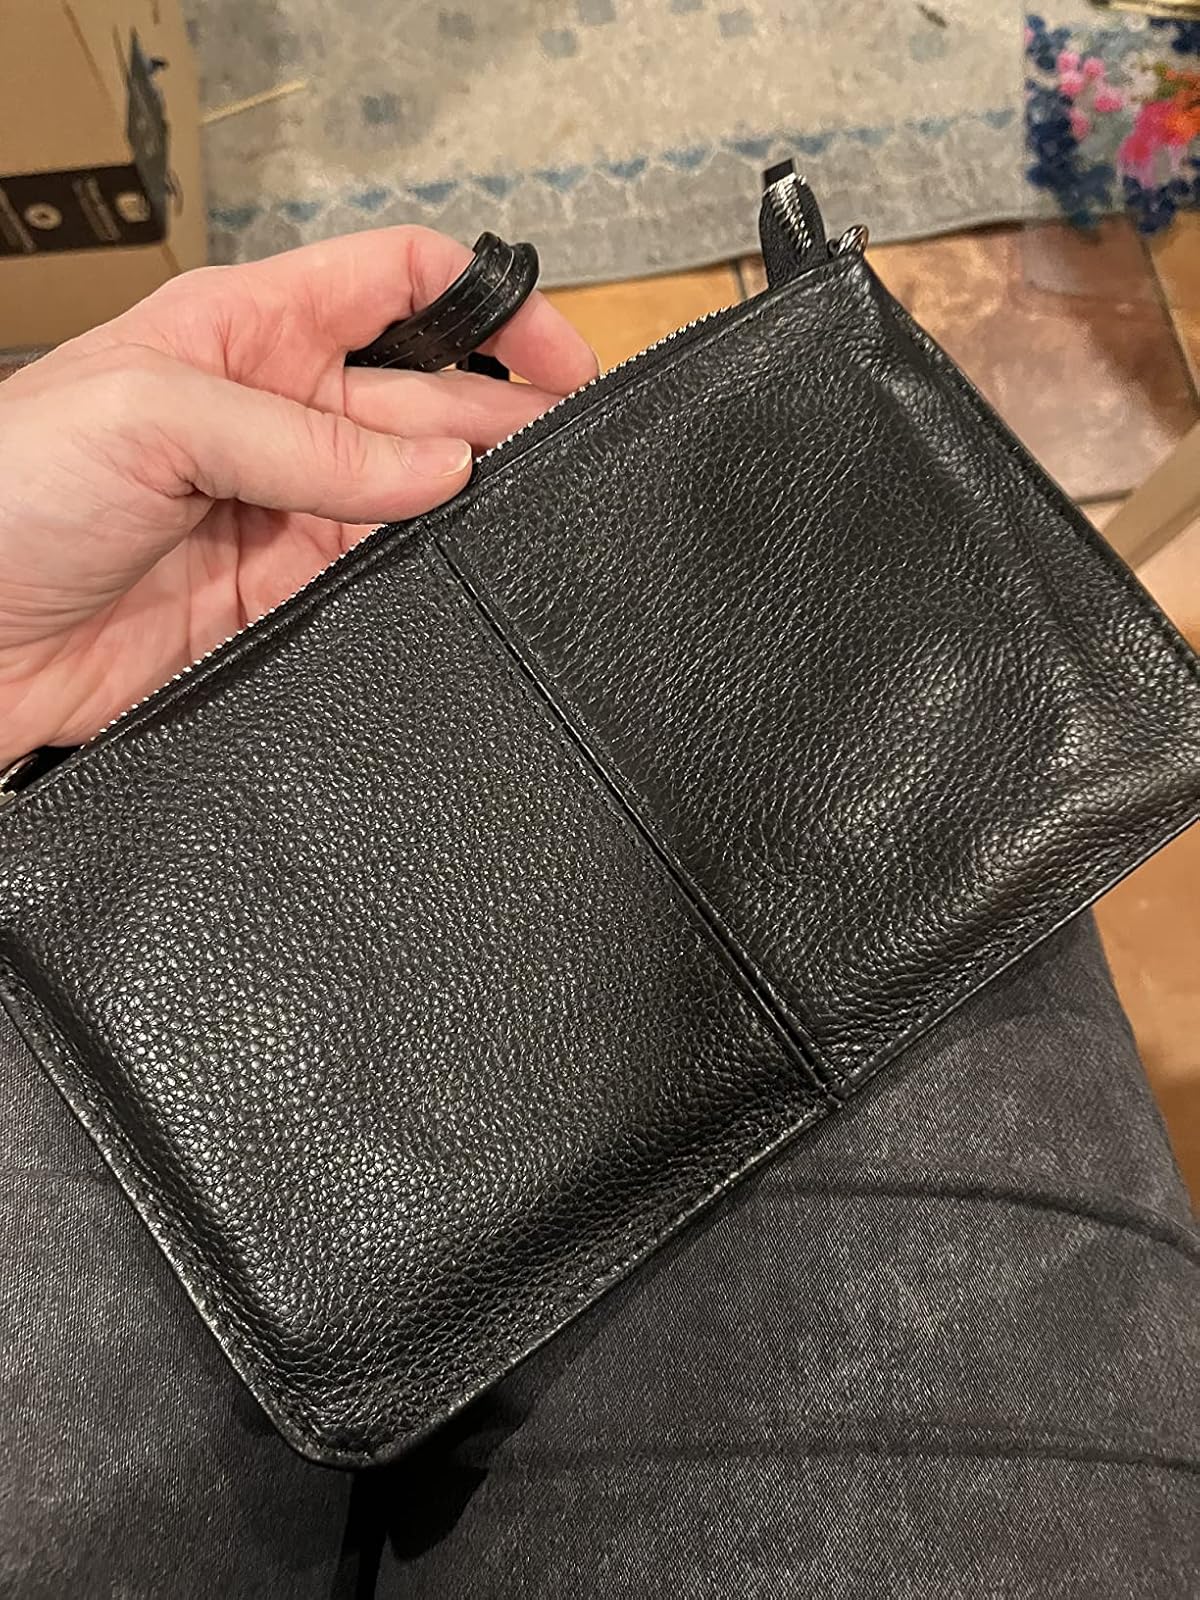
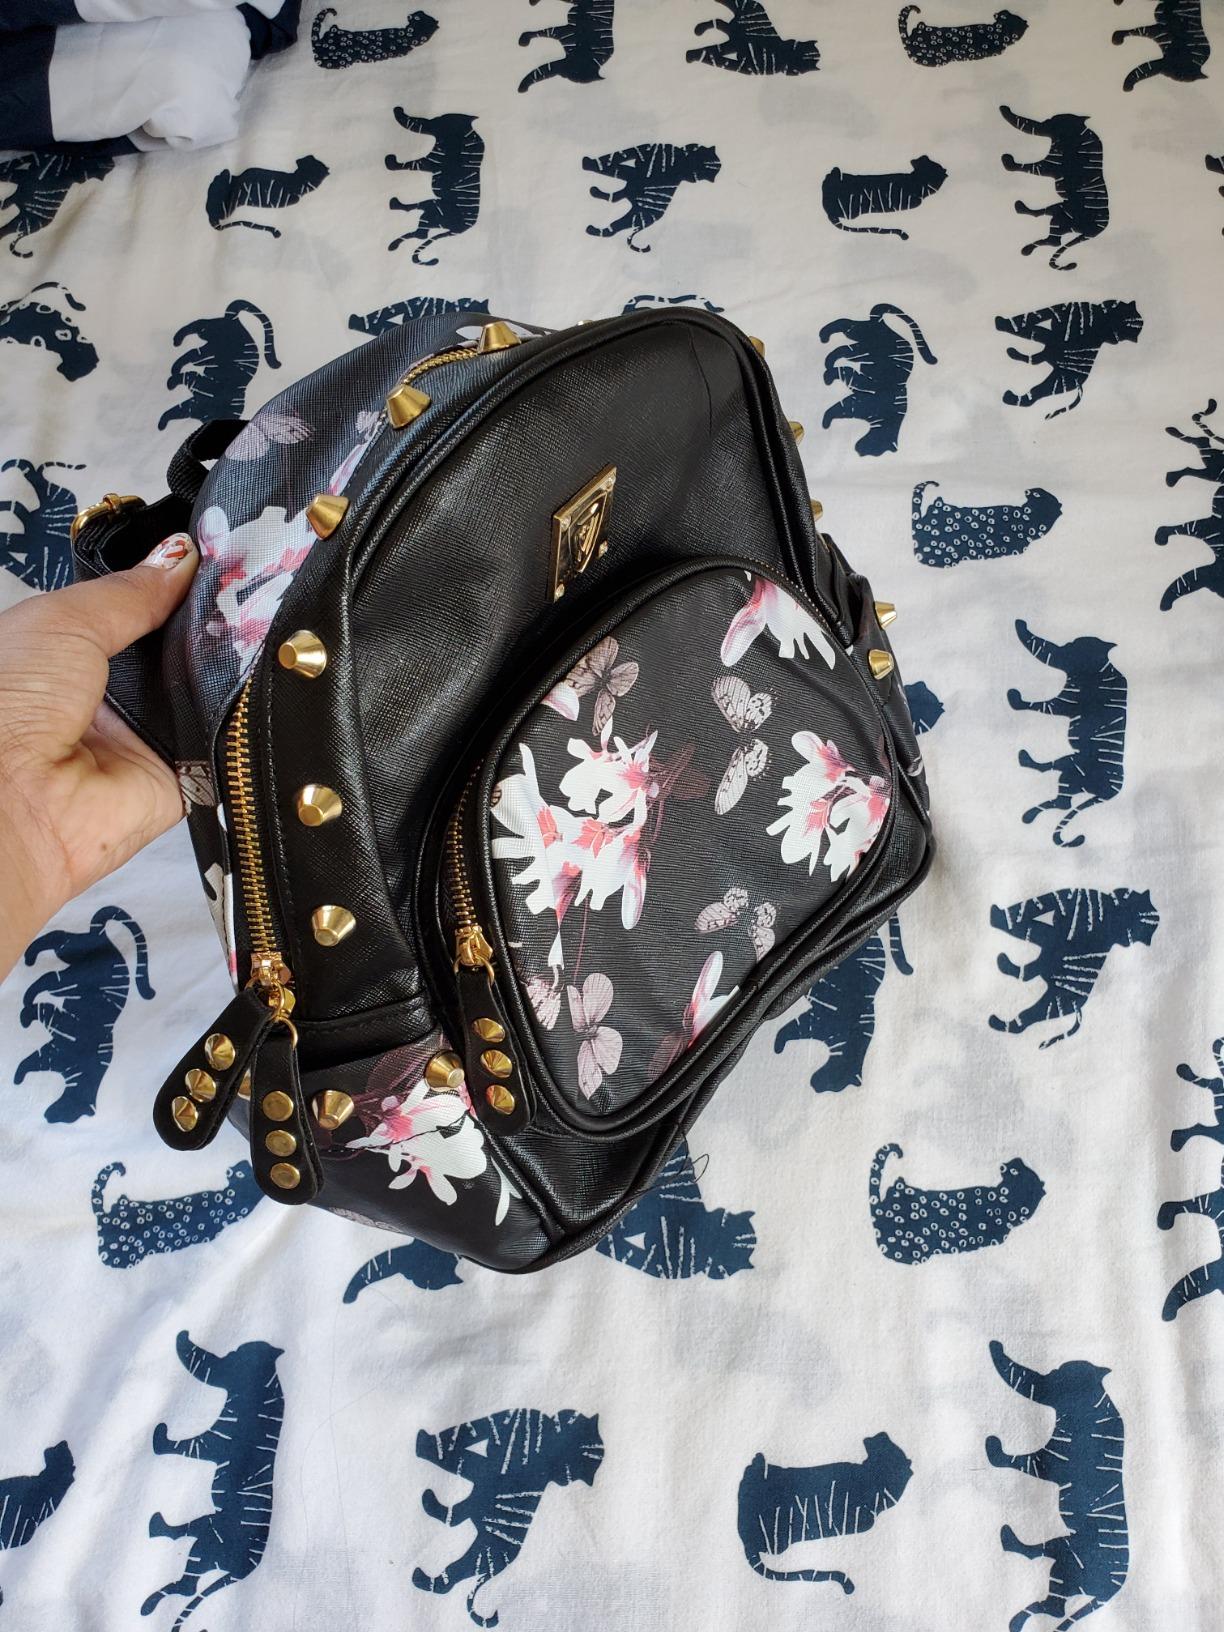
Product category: accessories_handbag
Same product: no